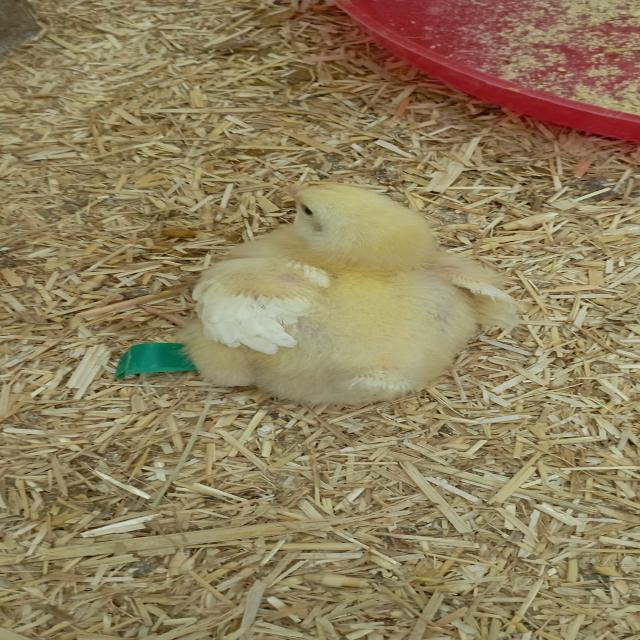
Weight: 223 g